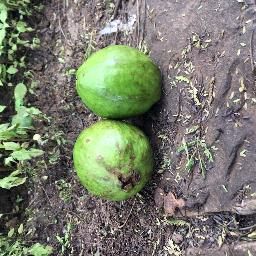
Fruit: Guava
Quality: Good